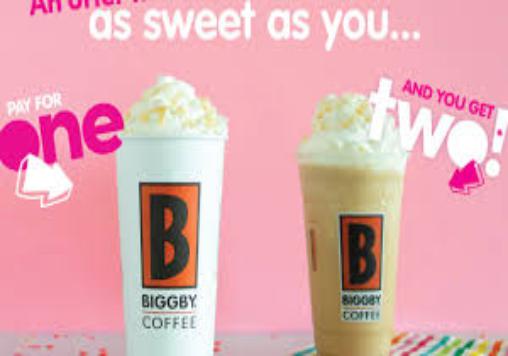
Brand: Biggby Coffee
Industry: Food